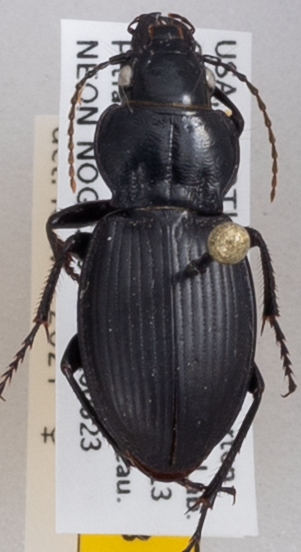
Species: Cyclotrachelus torvus
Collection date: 2020-06-23
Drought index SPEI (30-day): -2.09
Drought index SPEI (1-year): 0.54
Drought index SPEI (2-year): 1.28